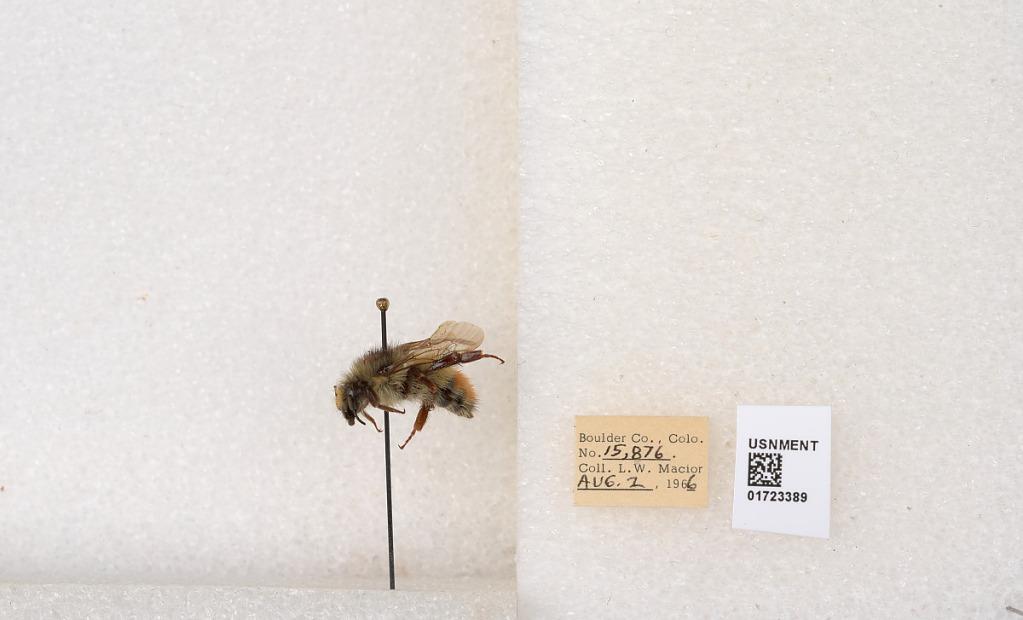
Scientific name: Bombus flavifrons Cresson
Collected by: L. Macior
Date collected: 1966-8-2
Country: United States
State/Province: Colorado
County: Boulder
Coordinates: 40.0925, -105.358